Robert Boyers (American football)

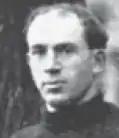

Robert Emlen Boyers (December 25, 1876 – August 4, 1949) was a United States Army officer and American football player and coach. He served as the head football coach at the United States Military Academy from 1904 to 1905, compiling a record of 11–6–1. Boyers was born on December 25, 1876, and graduated from West Point in 1903. He served during World War I with the 3rd Infantry Division in France and with the 332nd Infantry Regiment in Italy. He lost his foot as the result of wounds and retired in 1919 with the rank of captain.